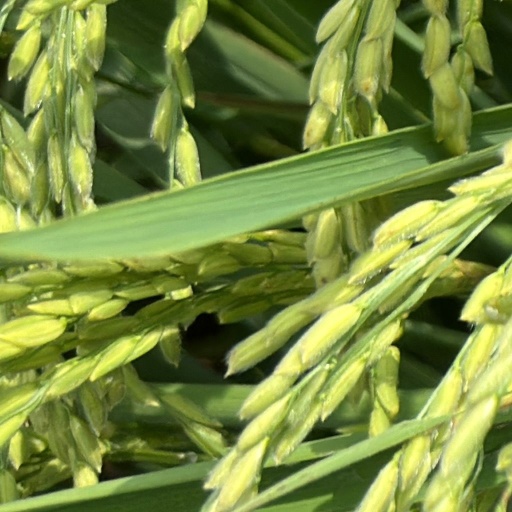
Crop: rice